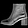
Label: Ankle boot